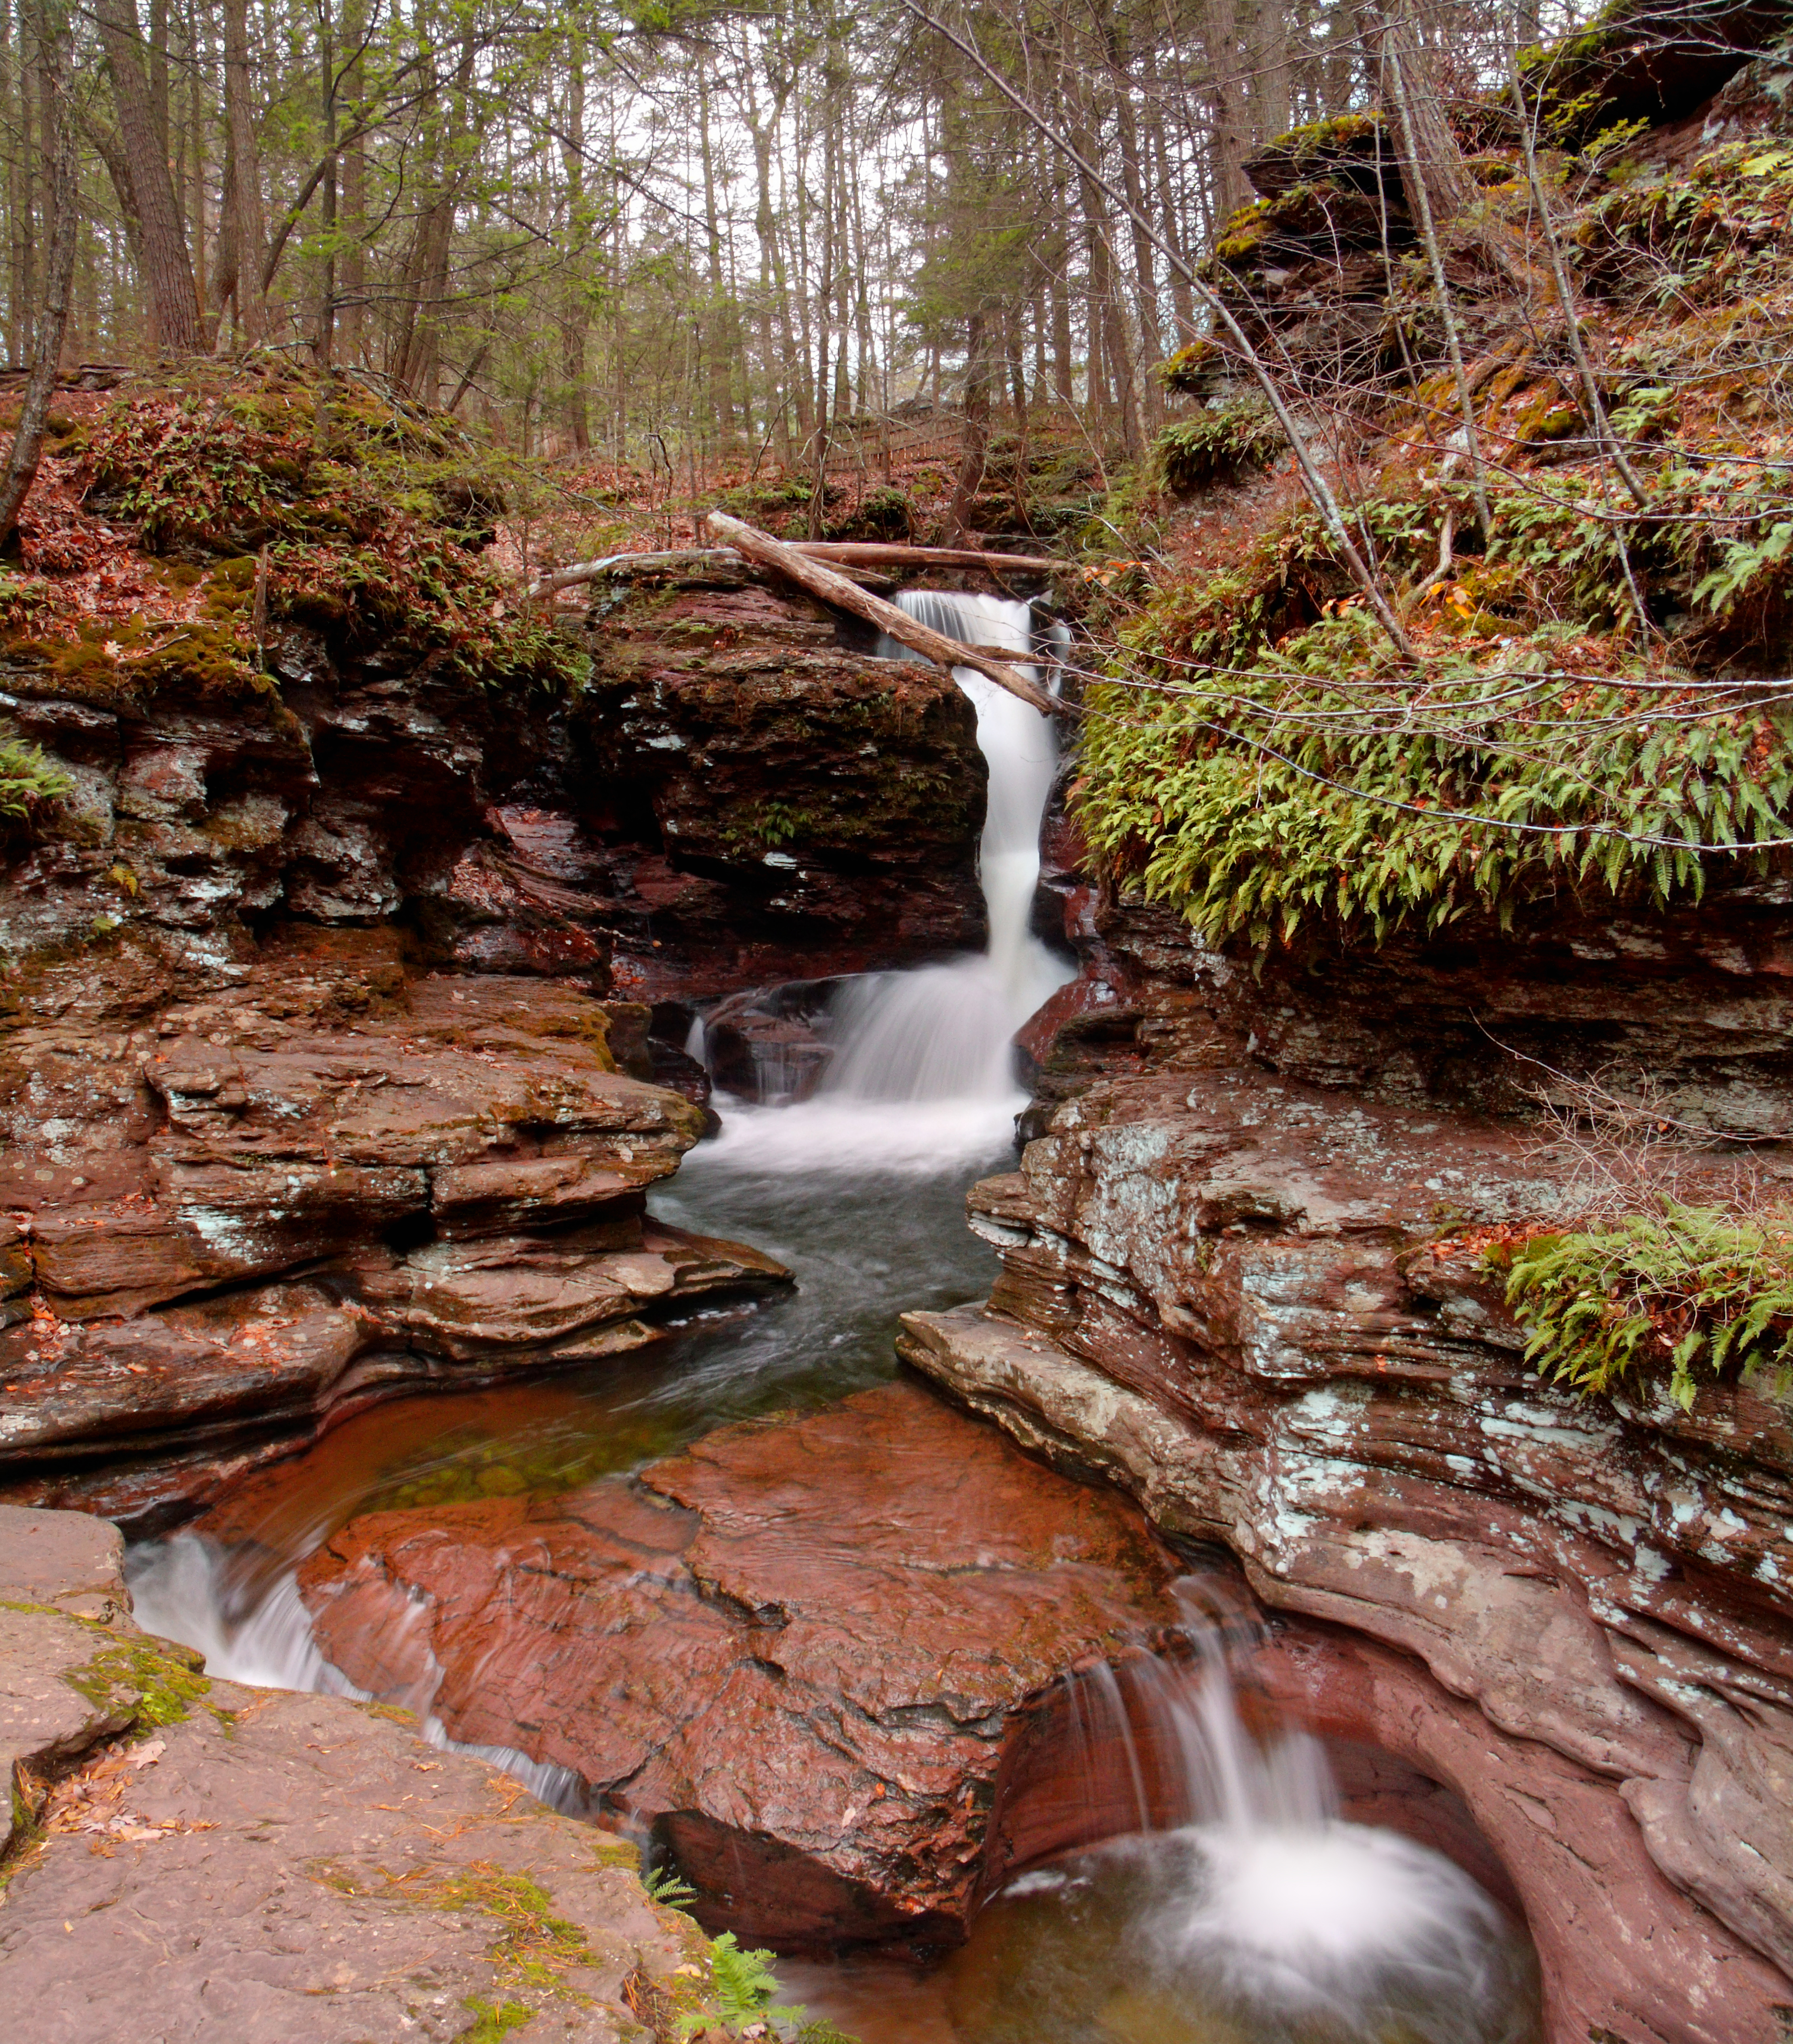
landscape, water, nature, forest, rock, waterfall, creek, wilderness, leaf, river, stream, autumn, rapid, season, body of water, creativecommons, falls, hemlocks, easternhemlocks, ravine, pennsylvania, endlessmountains, luzernecounty, rickettsglenstatepark, evergreentrail, redsandstone, adamsfalls, kitchencreek, kitchencreekfalls, kitchencreekgorge, woodland, water feature, watercourse, state park